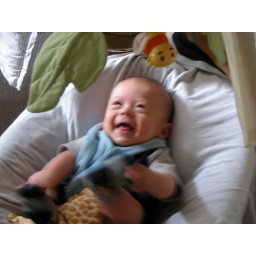
blurry, but captures him talking and laughing to himself in the mirror above his swing chair